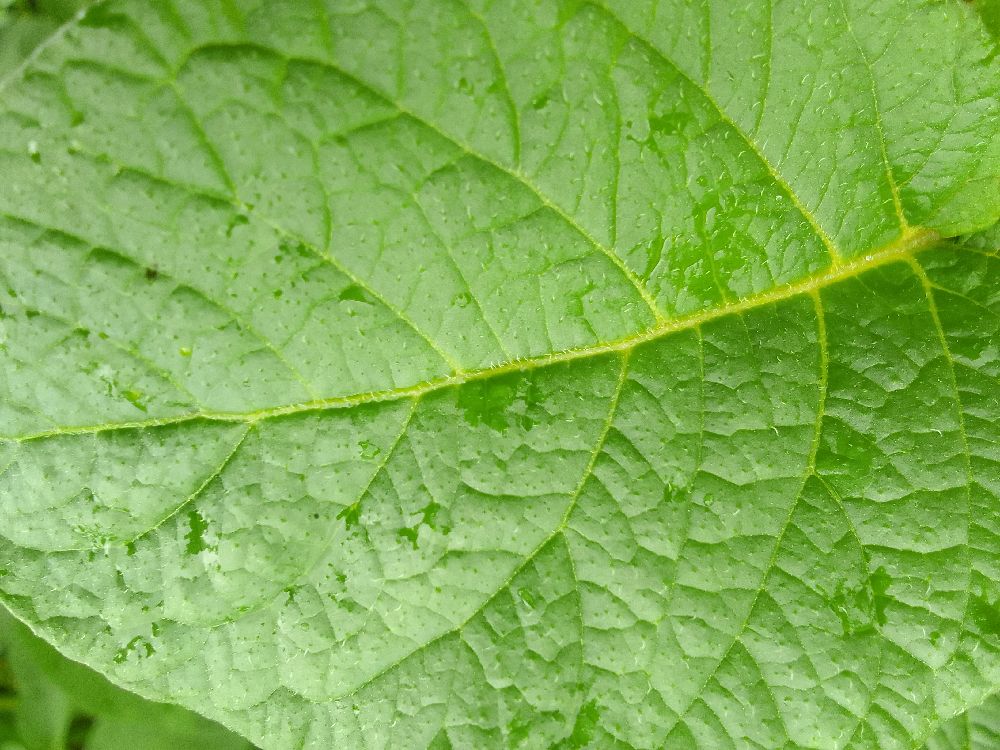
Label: Healthy